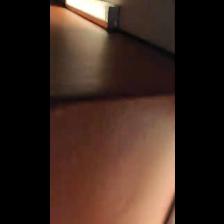
Label: NonHuman